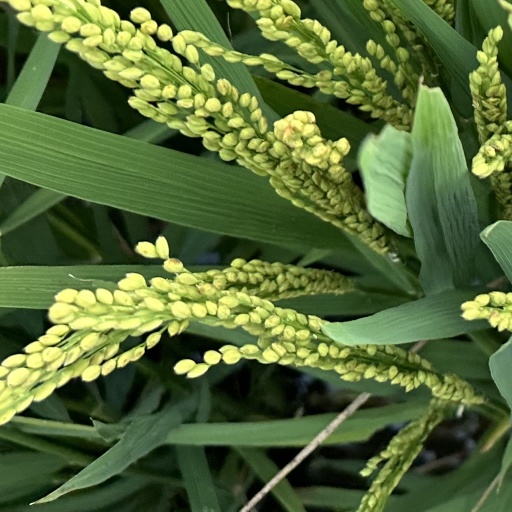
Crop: rice